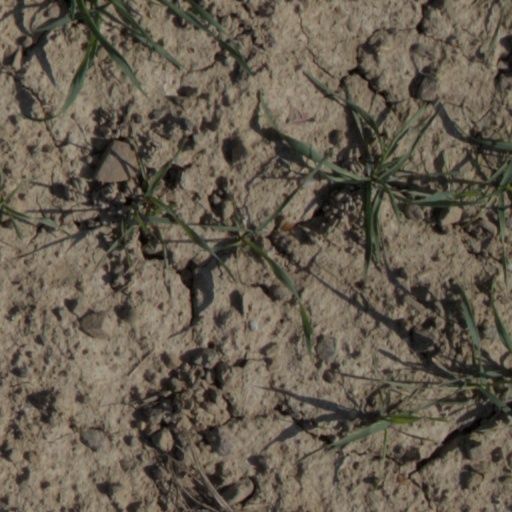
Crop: wheat